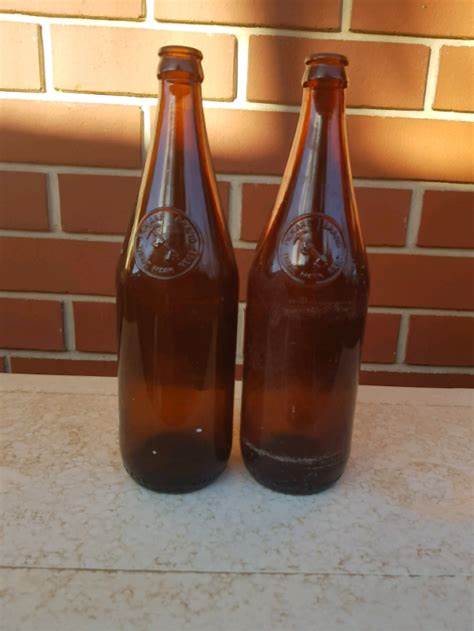
Waste category: glass